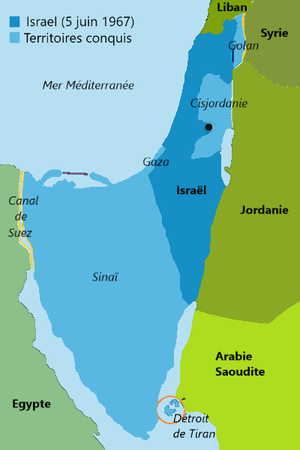
Carte d'Israël et des territoires conquis lors de la Guerre des 6 jours.
Les colonies israéliennes, sont des communautés de citoyens israéliens qui ont été établies depuis la guerre des Six Jours en 1967 dans les territoires palestiniens occupés, dont Jérusalem-Est, ainsi que dans le Golan syrien occupé.